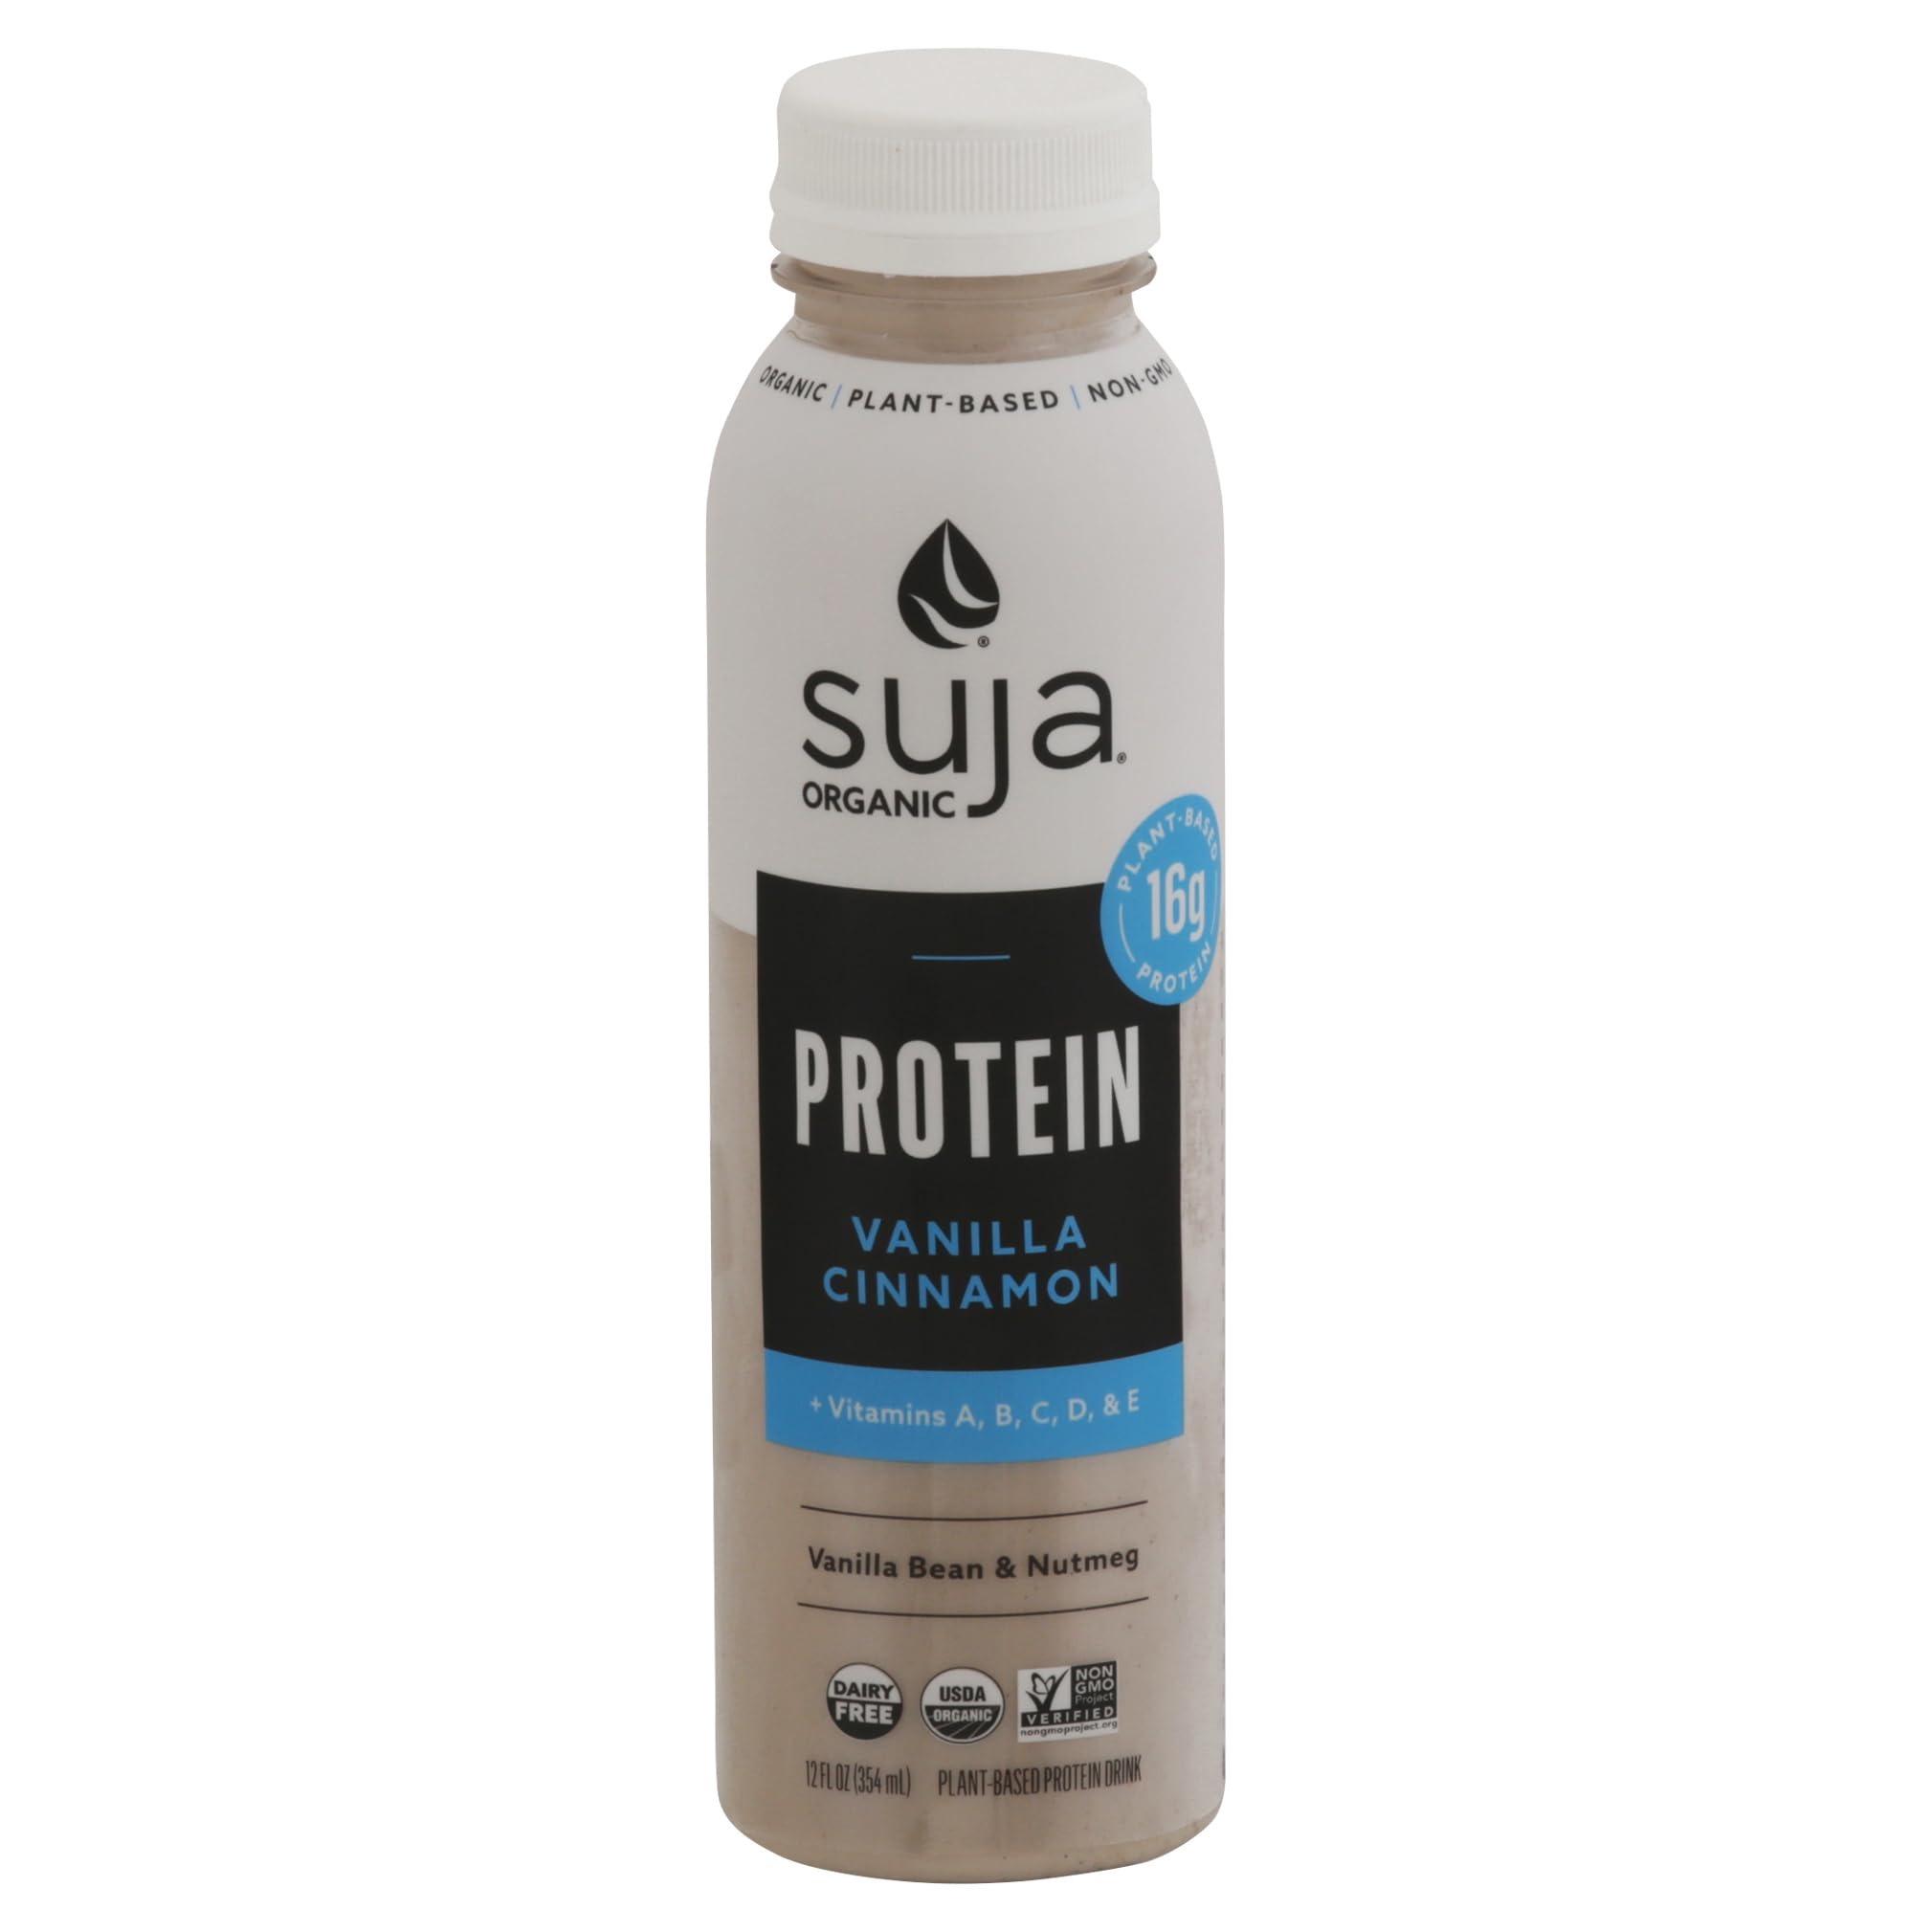
Item Name: Suja Organic Vanilla Cinnamon Protein Shake, Plant-Based, Gluten Free and Vegan, 12 fl oz Bottle
Bullet Point 1: PLANT BASED PROTEIN SHAKE: One (1) 12 fl oz bottle of Suja Organic Vanilla Cinnamon Protein Shake
Bullet Point 2: CONVENIENT NOURISHMENT: With 16 grams of plant based protein and only 200 calories, this organic non dairy protein shake is a great part of a healthy lifestyle as a between-meal snack
Bullet Point 3: FILL UP AND FUEL UP: Functional ingredients like pea protein, hemp protein and rice protein powders, along with almonds, acacia fiber and coconut cream for a power boost to take on the day
Bullet Point 4: FOUNDATIONAL NUTRITION: Each dairy free protein shake combines powerhouse whole foods, functional ingredients, and over 20 vitamins and minerals, including Vitamins A, B, C, D and E—plus iron, calcium, potassium and prebiotic fiber
Bullet Point 5: 100% PLANT BASED PROTEIN DRINK: 100% USDA organic, non-GMO, vegan, and gluten free; enjoy a vanilla protein shake any time to get the nutrition you need, the treat you want
Value: 12.0
Unit: Fl Oz

Price: 4.49